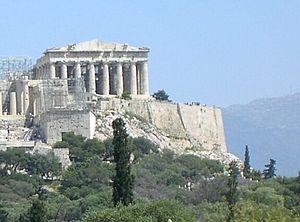
L’histoire de la Grèce antique se décompose en plusieurs périodes, dont les principales sont l’époque archaïque, l’époque classique et l’époque hellénistique. Les premières civilisations en Grèce furent la civilisation des Cyclades, minoenne et mycénienne. La période de transition entre la chute de la civilisation mycénienne et l'époque archaïque, caractérisée par une stagnation voire une régression culturelle — et donc appelée « siècles obscurs » par certains historiens — s'étend ainsi du XIIᵉ siècle av. J.-C. au VIIIᵉ siècle av. J.-C.